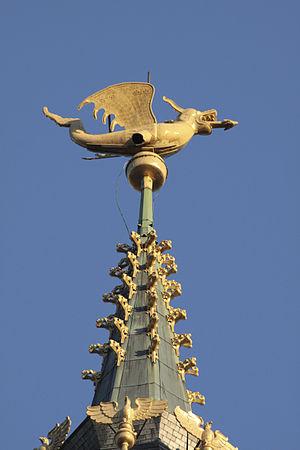
Gand, en néerlandais : Gent, est une ville belge néerlandophone, située en Région flamande au confluent de la Lys et de l'Escaut. C'est le chef-lieu de la province de Flandre-Orientale et depuis 1559 le siège de l'évêché de Gand. Avec 255 000 habitants, c'est la deuxième commune la plus peuplée de Belgique, après Anvers. L'agglomération gantoise compte environ 455 000 habitants.